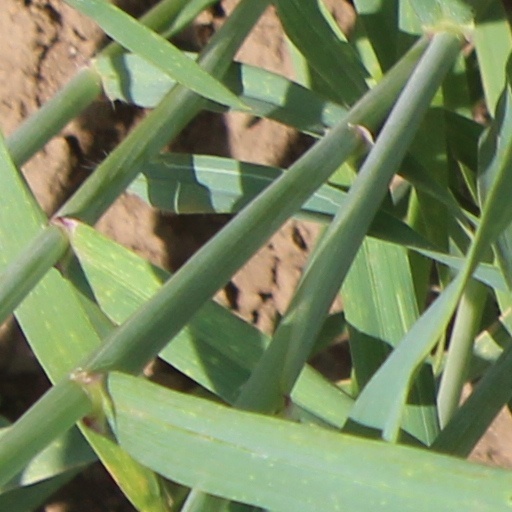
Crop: wheat